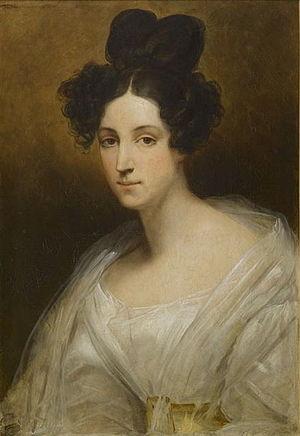
Césarine d'Houdetot, baronne de Barante (1794-1877)
Césarine d'Houdetot, baronne de Barante est une écrivaine française.
Ary Scheffer, né le 10 février 1795 à Dordrecht et mort le 15 juin 1858 à Argenteuil, est un peintre français d’origine hollandaise.
Amable-Guillaume-Prosper Brugière, baron de Barante, est un historien, écrivain et homme politique français, né à Riom le 10 juin 1782 et mort au château de Barante à Dorat le 22 novembre 1866.